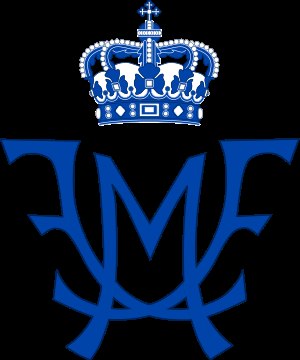
Kronprinsesse Mary / Titler, æresbevisninger og protektioner
Monogram sammen med kronprins Frederik
Hendes Kongelige Højhed Kronprinsesse Mary er i sin egenskab af sit ægteskab med Kronprins Frederik Danmarks kronprinsesse og forventes således at blive landets næste dronning. Kronprinsesse Mary er ridder af Elefantordenen.